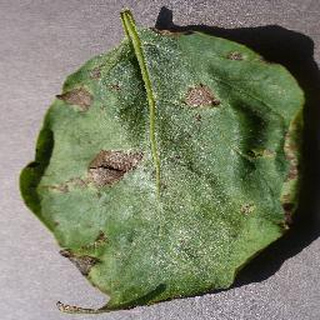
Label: potato_early_blight